Babington Plot

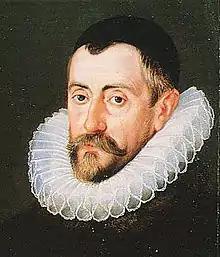
Sir Francis Walsingham

Mary, Queen of Scots, a Roman Catholic, was regarded by Roman Catholics as the legitimate heir to the throne of England. In 1568, she escaped imprisonment by Scottish rebels and sought the aid of her first cousin once removed, Queen Elizabeth I, a year after her forced abdication from the throne of Scotland. The issuance of the papal bull "Regnans in Excelsis" by Pope Pius V on 25 February 1570, granted English Catholics authority to overthrow the English queen. Queen Mary became the focal point of numerous plots and intrigues to restore England to its former religion, Catholicism, and to depose Elizabeth and even to take her life. Rather than rendering the expected aid, Elizabeth imprisoned Mary for nineteen years in the charge of a succession of jailers, principally the Earl of Shrewsbury.